Richard Sprigg Steuart

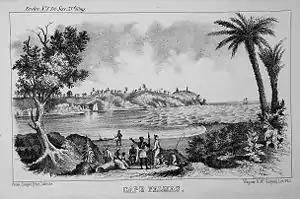
Cape Palmas, a colony for free blacks founded in Liberia by the Maryland State Colonization Society.

In 1842 Steuart inherited from his uncle William Steuart four large farms, comprising around of land and about 150 slaves, including Dodon, Obligation, Bridge Hill, and Fingall - all near the South River in Anne Arundel County, Maryland. Steuart's grandfather George H. Steuart had purchased and developed Dodon in 1747.